Little Hallingbury

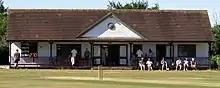
Hallingbury Cricket Club at Gaston Green

Little Hallingbury Cricket Club represents the civil parish of Little Hallingbury, with its home ground at Gaston Green. The club plays in the Herts and Essex League, and fields Saturday, Sunday, mid-week and junior teams.